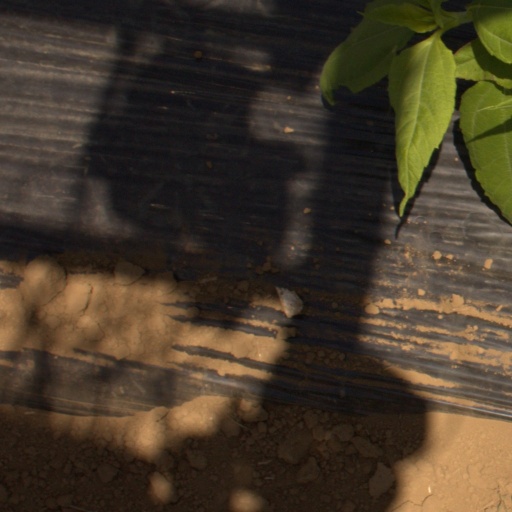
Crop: Jerusalem artichoke